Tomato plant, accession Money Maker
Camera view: bottom (45 deg); turntable rotation: 210 degrees
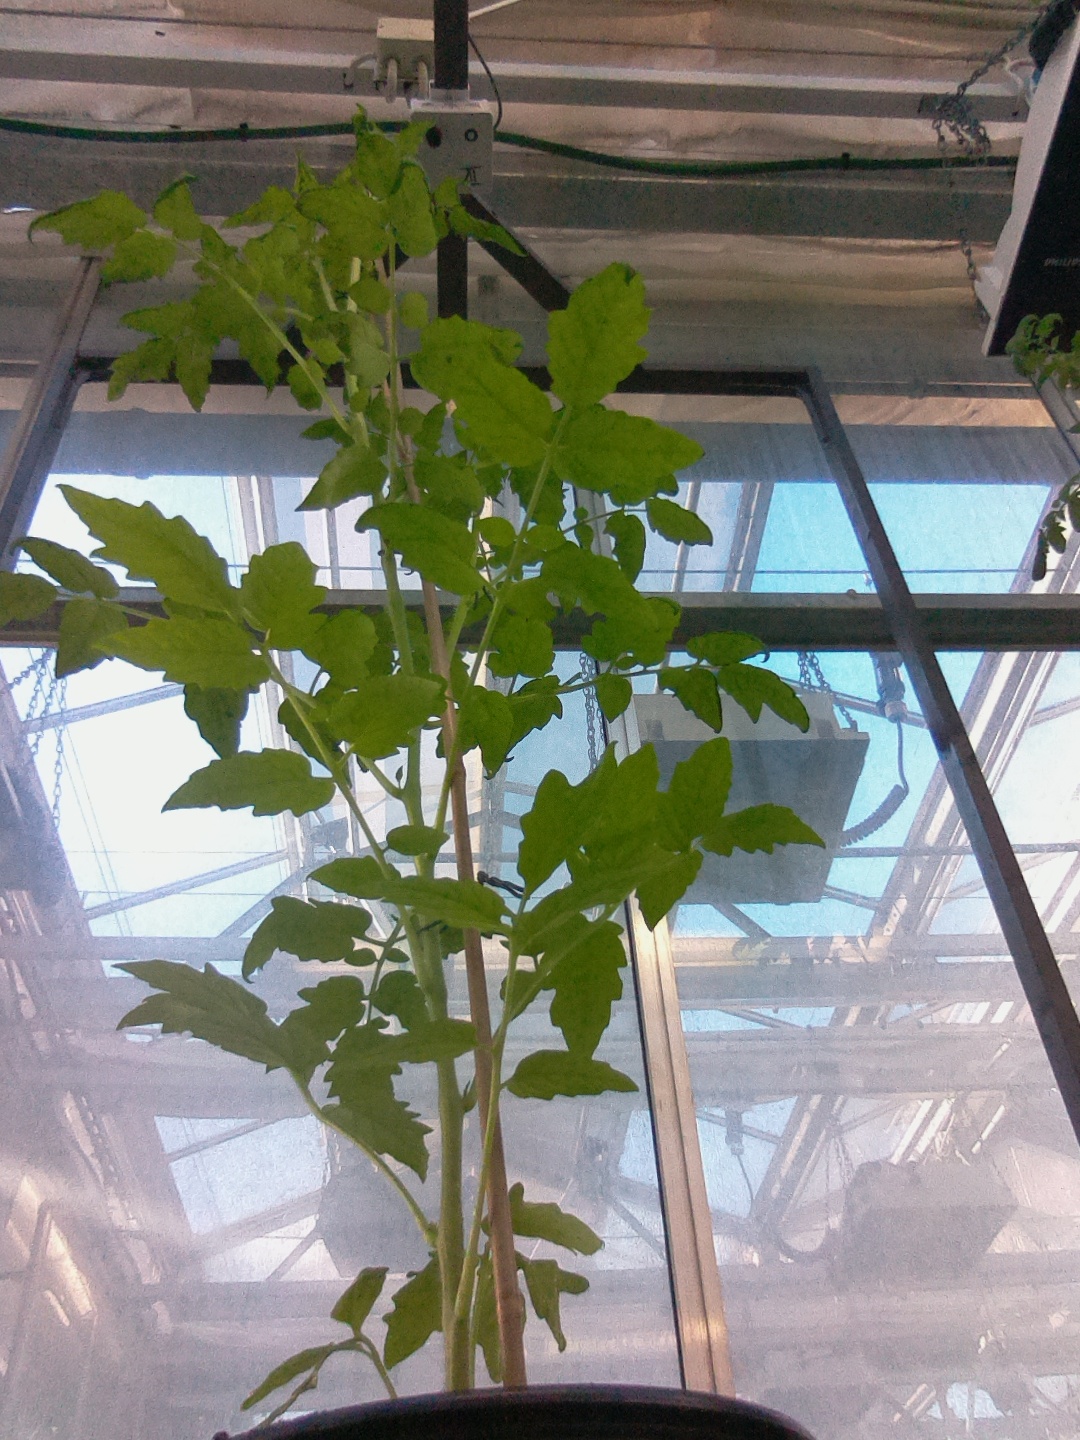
BBCH growth stage 52: 2 inflorescences visible